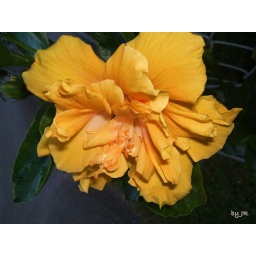
Growing along a chain link fence near our house